Society and culture of the Han dynasty

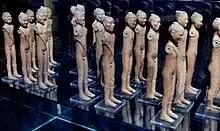
Western-Han unclothed pottery servants that once had wooden arms and miniature silk clothes, yet these have eroded and disappeared.

Although romantic love was not discouraged, marriages were arranged as agreements and bonds formed between two clans (with property as the chief concern), not necessarily two individuals. A father's input on who his sons and daughters should marry carried more weight than the mother, although a grandfather could override a father's decision. Once a couple had married, the new wife was obligated to visit the family temple so she could become part of the husband's clan and be properly worshipped by her descendants after death. However, she retained her natal surname. The vast majority of people during Han practiced monogamy, although wealthy officials and nobles could afford to support one or many concubines in addition to their legal wife.